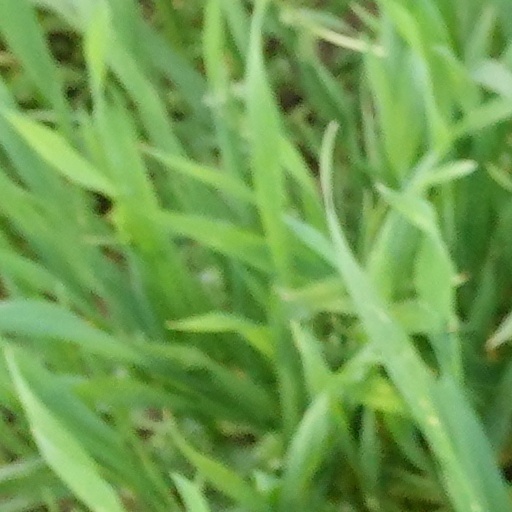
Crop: wheat